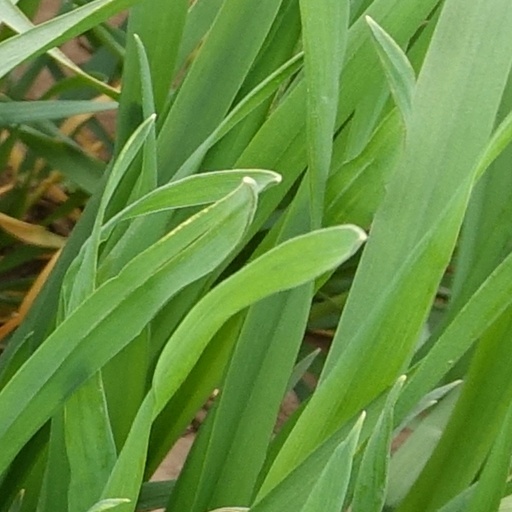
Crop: wheat